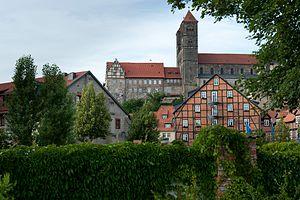
L'abbaye de Quedlinbourg est une ancienne abbaye impériale de chanoinesses, située à Quedlinbourg, dans l'actuel land de Saxe-Anhalt, en Allemagne. Elle fut fondée en 936 par Otton le Grand à la demande de sa mère, la reine Mathilde de Ringelheim, afin d'honorer la mémoire de son père, Henri l'Oiseleur. La collégiale, consacrée à Saint Servais en 1129, le château et la vielle ville de Quedlinbourg appartiennent depuis 1994 au patrimoine mondial de l'UNESCO.